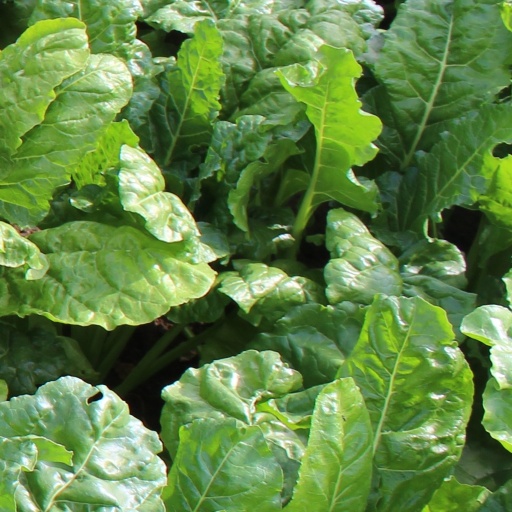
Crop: sugar beet